Moritz Baer

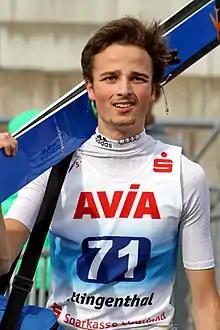

He made his FIS Ski Jumping Continental Cup debut in September 2016, made his first podium in September 2018 in Midtstubakken, and won his first race in January 2019 in Klingenthal.